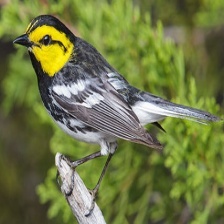
Species: GOLDEN CHEEKED WARBLER
Scientific name: SETOPHAGA CHRYSOPARIA